Horace Martineau

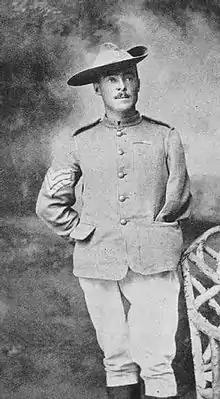

Horace Robert Martineau VC (31 October 1874 – 7 April 1916) was a British recipient of the Victoria Cross, the highest award for gallantry in the face of the enemy that can be awarded to British and Commonwealth forces.